Armitage Bridge

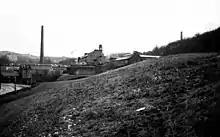
Brooke Mill

The village is dominated by the large former woollen mill of John Brooke and Sons, reputedly the oldest family business in the country, having been founded in 1541. The mill has now been converted into the Yorkshire Technology and Office Park.